Toto people

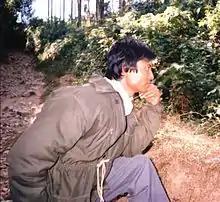

The Toto people are one of the world's smallest indigenous ethnic groups, living in a village of Totopara on India's border with Bhutan. Totos were nearly becoming extinct in the 1950s, but recent measures to safeguard their areas from being swamped with outsiders have helped preserve their unique heritage and also helped the population grow. The total population of Totos according to 1951 census was 321 living in 69 different houses at Totopara. In 1991 census, the Toto population had increased to 926 who lived in 180 different houses. In the 2001 census, their number had increased to 1184 — all living in Totopara.